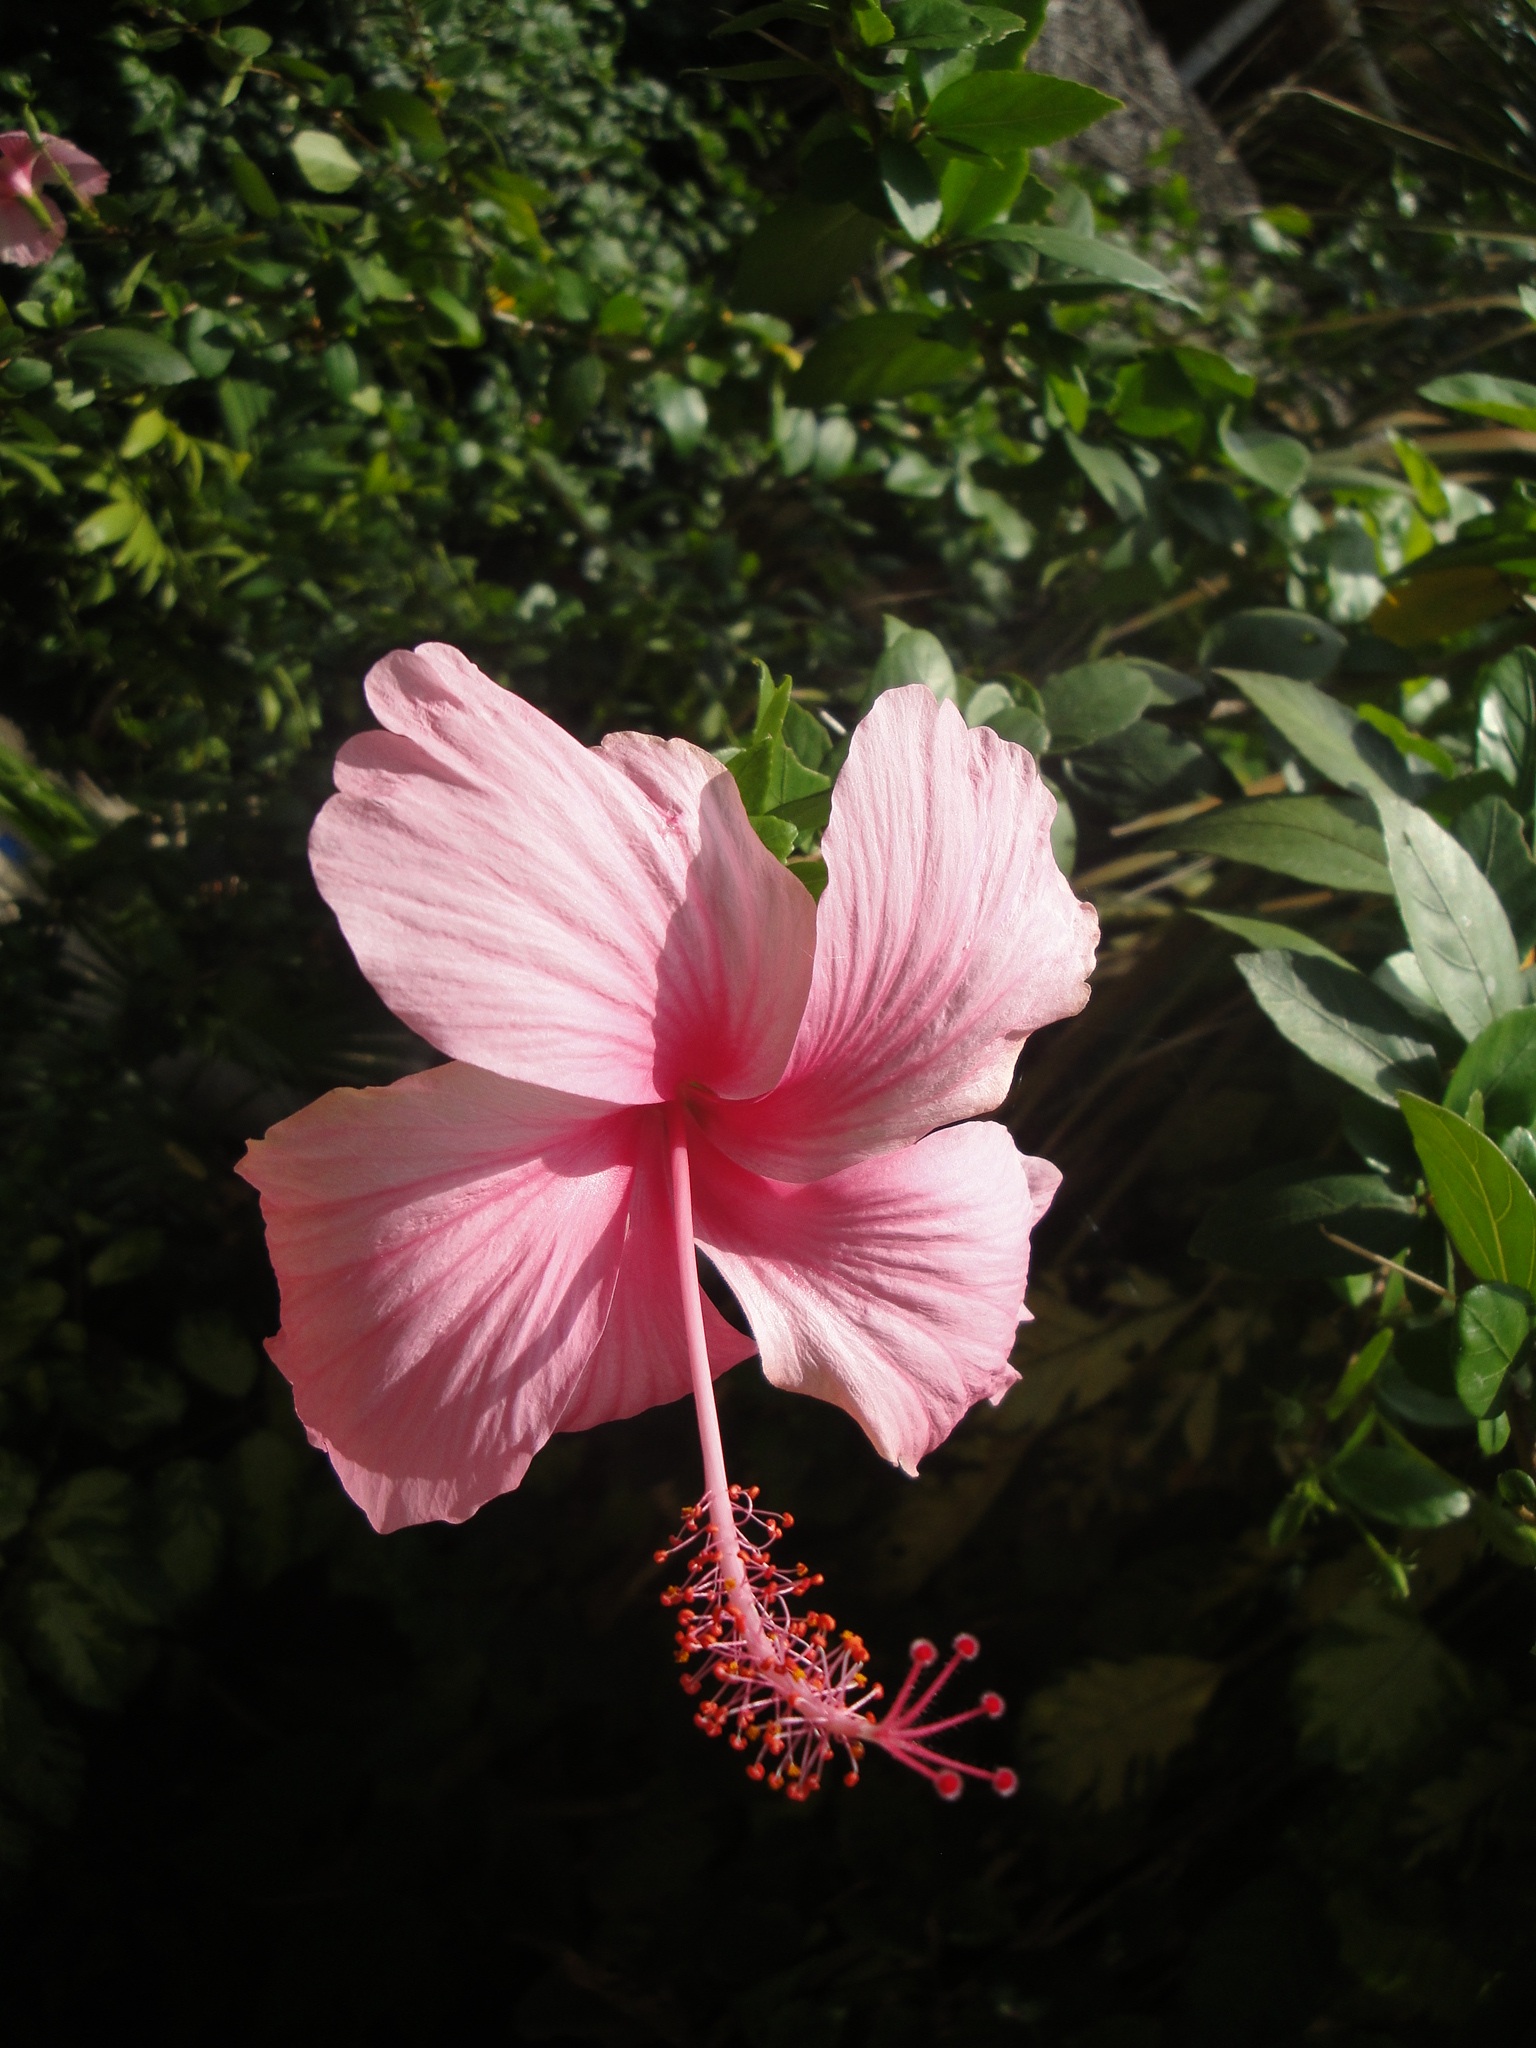
blossom, plant, leaf, flower, petal, red, botany, pink, flora, shrub, basin, hibiscus, malvales, ecuador, macro photography, flowering plant, chinese hibiscus, the china rose, land plant, mallow family